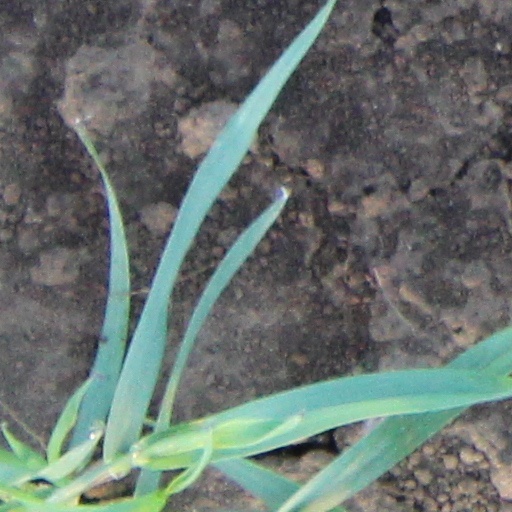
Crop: wheat